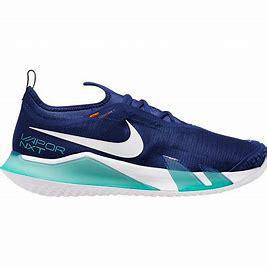
Brand: Nike
Model: Court React Vapor NXT